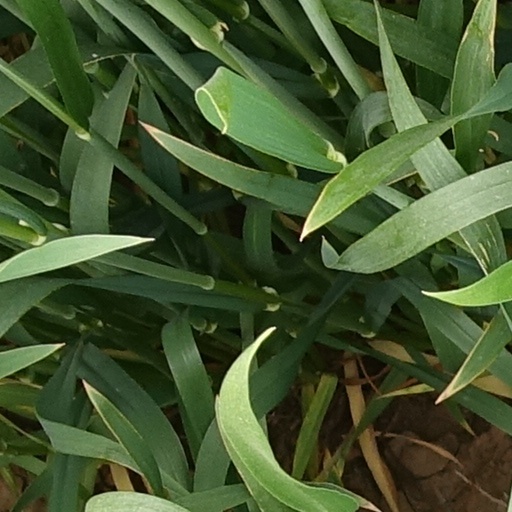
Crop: wheat